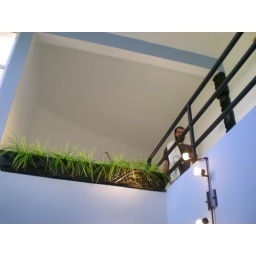
Eloy walking upstairs in the beach house